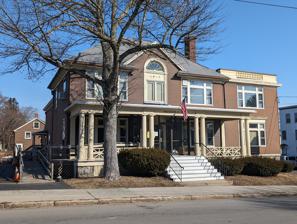
Building: Woodfords Club
Country: United States of America
Year built: 1914
The Woodfords Club, Portland, Maine circa 2024. Woodfords Club is a social club and event space in Portland, Maine . Organized on September 19, 1913, the clubhouse building was designed by architect John Calvin Stevens . The building officially opened in January 1914 amidst a housing boom in the area. Located in the suburban Woodfords Corner neighborhood, the club was organized as an elite male-only clubhouse similar to the more urban Portland Club and Cumberland Club . Members were wealthy, conservative businessmen and public officials seeking space apart from their families. Activities in the building include billiards and a candlepin bowling alley in the basement. Among its earliest members were lawyers like Harry L. Cram , businessman and future City Council chairman Neal W. Allen , Congressman Asher Hinds , and School Superintendent and future Ku Klux Klan leader DeForest H. Perkins . The basement of the Woodfords Club includes a five lane bowling alley for club members. The records of the woman's section of the Woodfords Club are held at the University of New England . References